Temple Bar, London

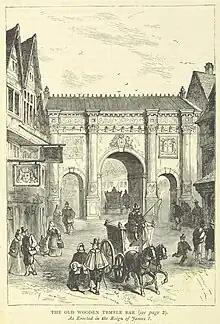
The Old Wooden Temple Bar before the Great Fire of 1666

Temple Bar was the principal ceremonial entrance to the City of London from the City of Westminster. In the Middle Ages, London expanded city jurisdiction beyond its walls to gates, called 'bars', which were erected across thoroughfares. To the west of the City of London, the bar was located adjacent to the area known as the Temple. Temple Bar was situated on the historic royal ceremonial route from the Palace of the Tower of London to the old Palace of Westminster, the two chief residences of the medieval English monarchs, and from Westminster to St Paul's Cathedral. The road east of the bar within the city was Fleet Street, while the road to the west, in Westminster, was The Strand.